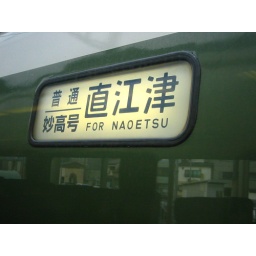
On the Rapid Kubikino Line train, looking out the window at another train in the station.